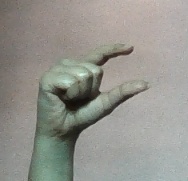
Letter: dal